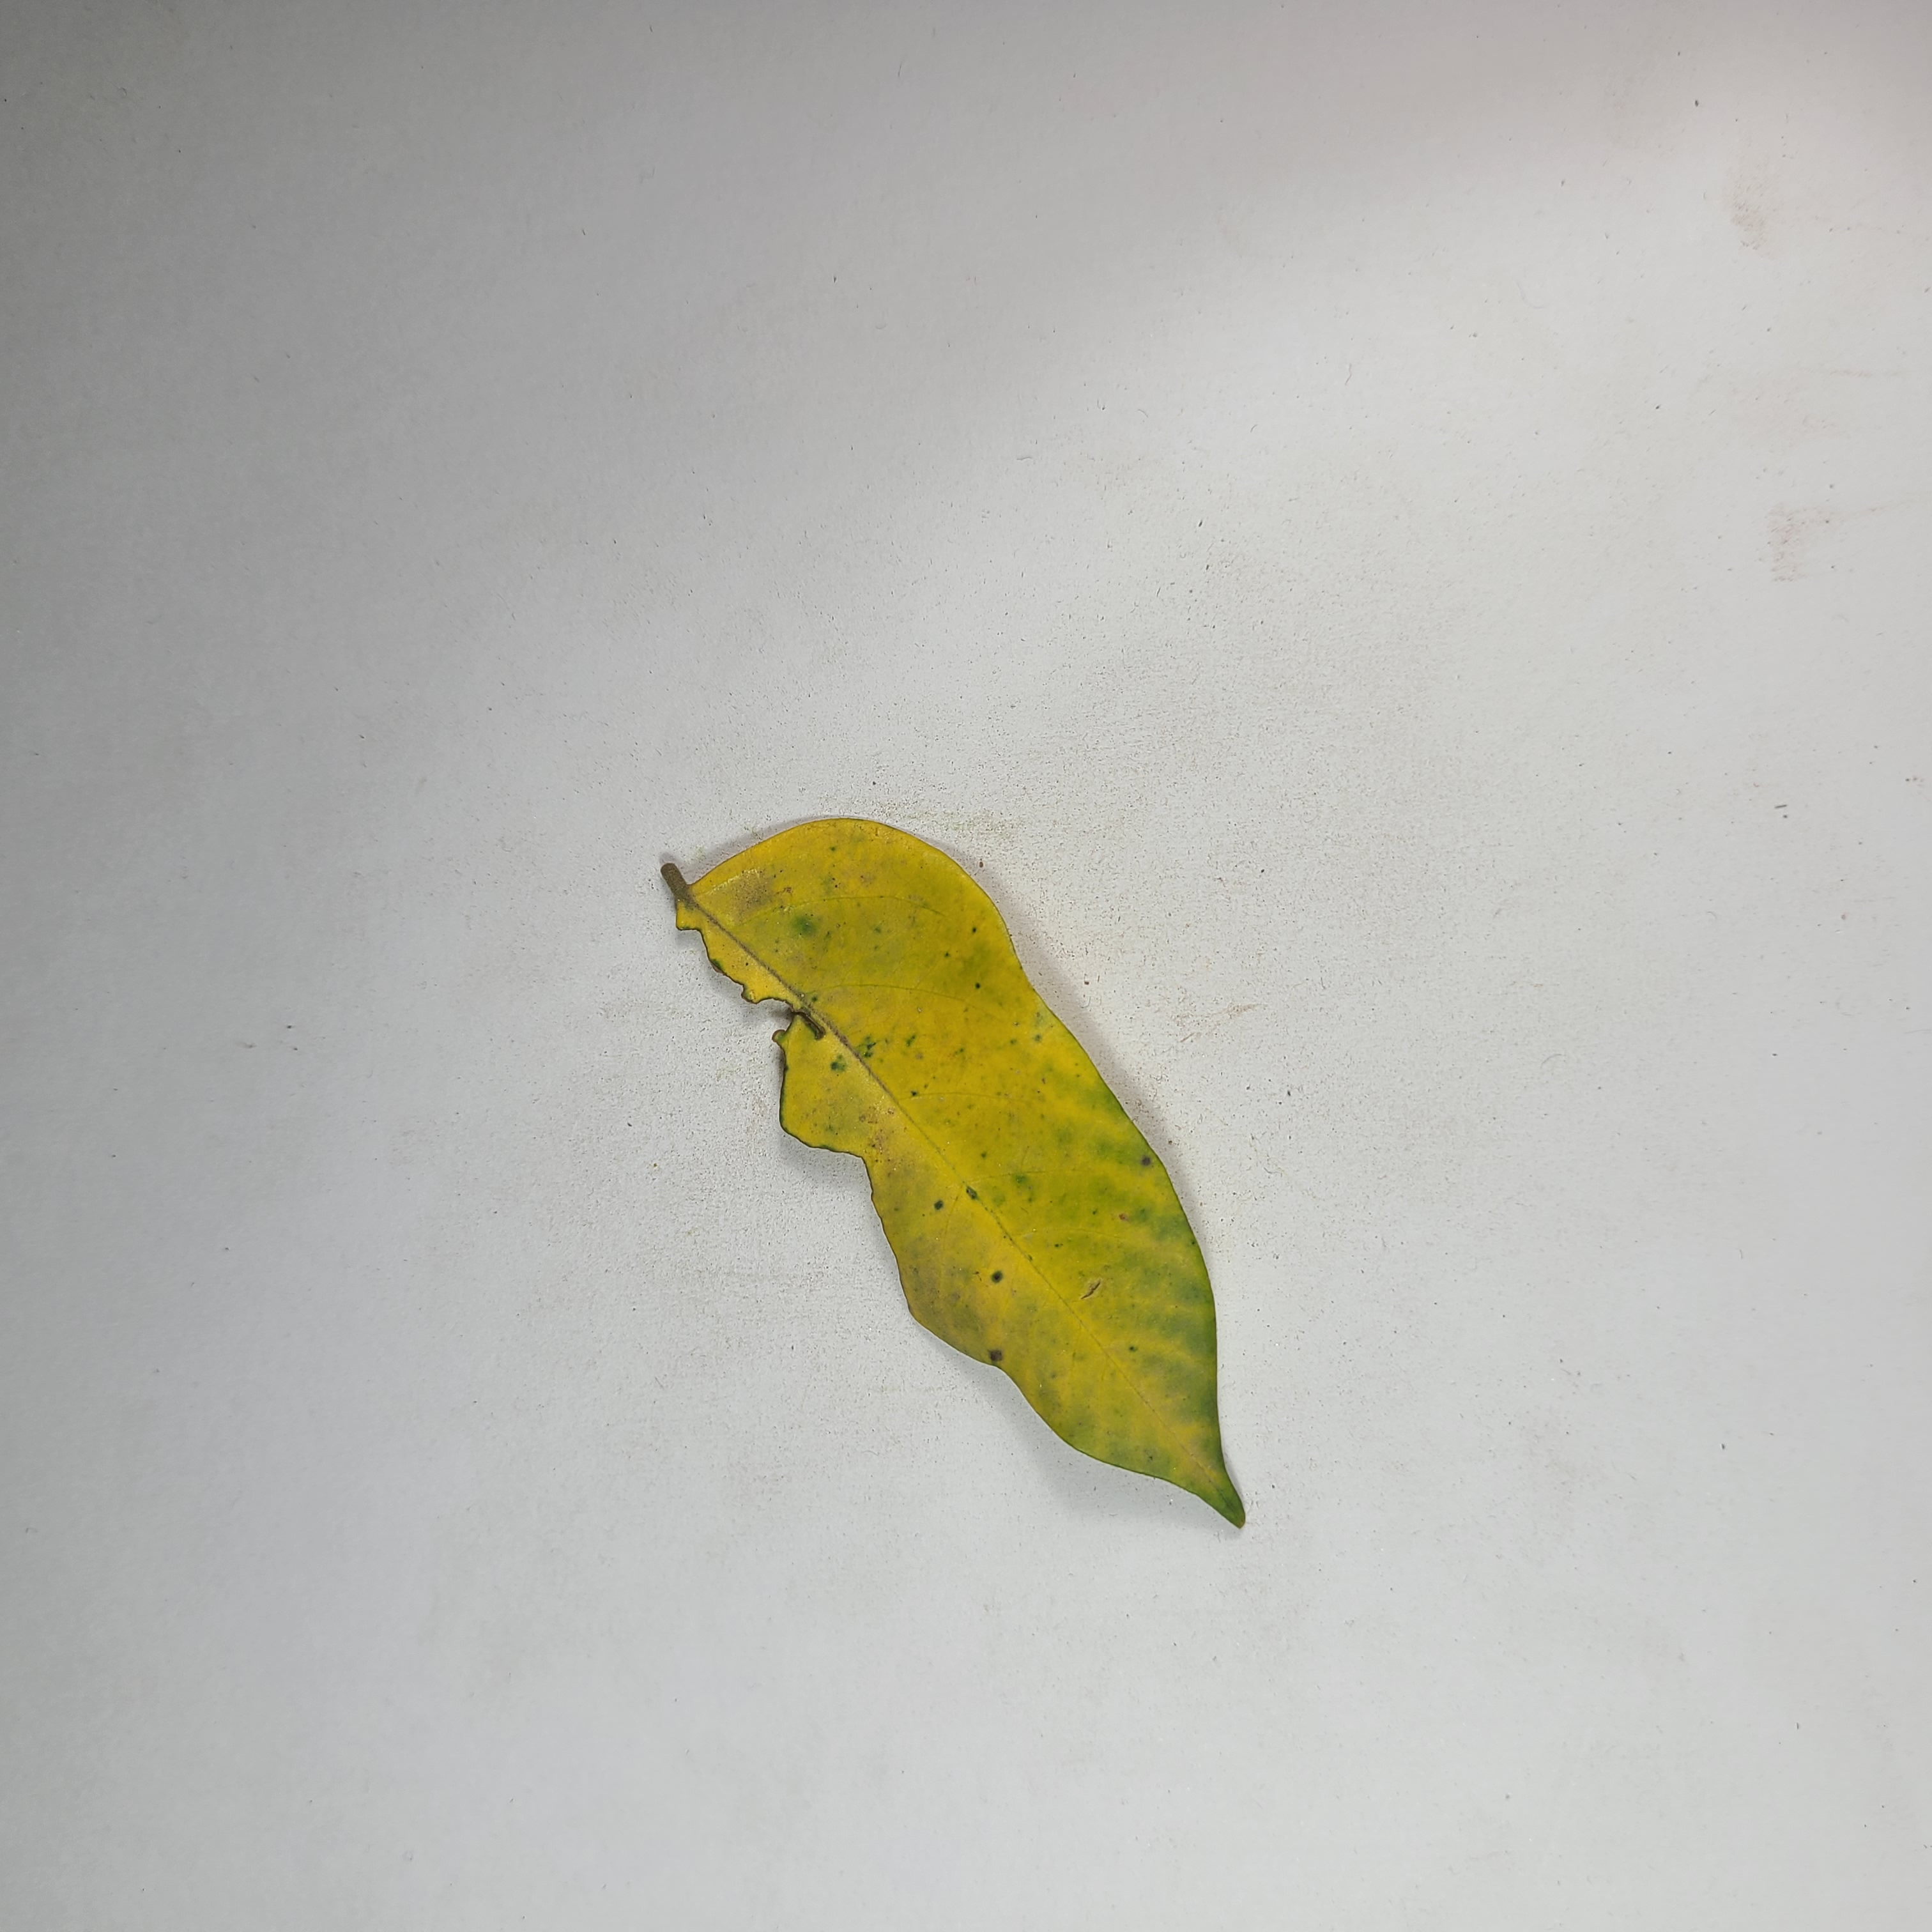
Label: Yellow Leaves